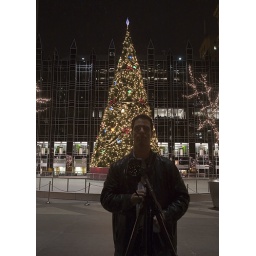
A reflection of the me and the Christmas tree at PPG Place in Pittsburgh, PA taken in the glass of the buildings surrounding the plaza.